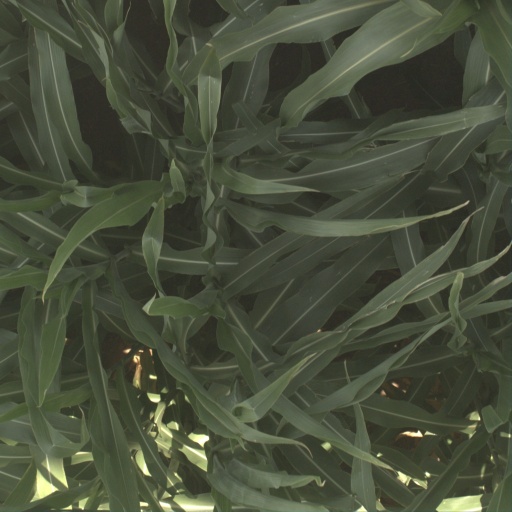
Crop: sorghum